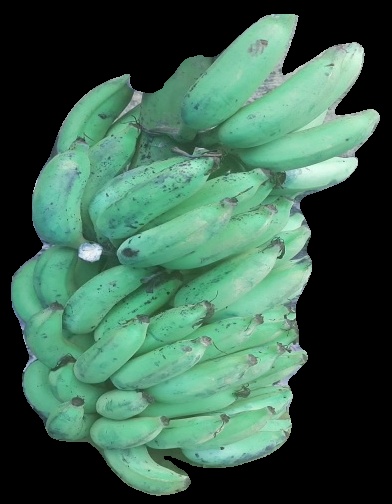
Variety: elakki-bale
Grade: grade2